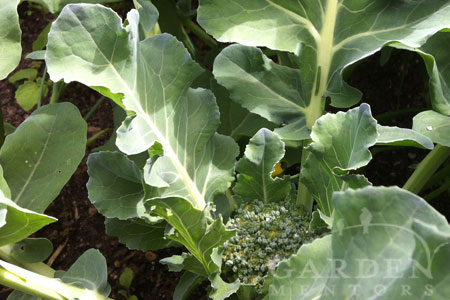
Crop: unknown
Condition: broccoli